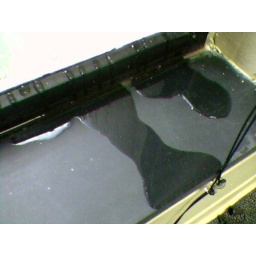
Water in my office building from condensation on the windows. On the inside. Cause it's freaking cold.